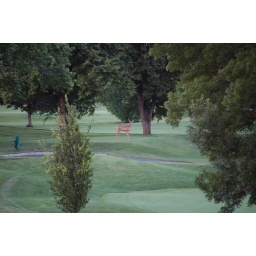
On the golf course after this buck looked in our bedroom door